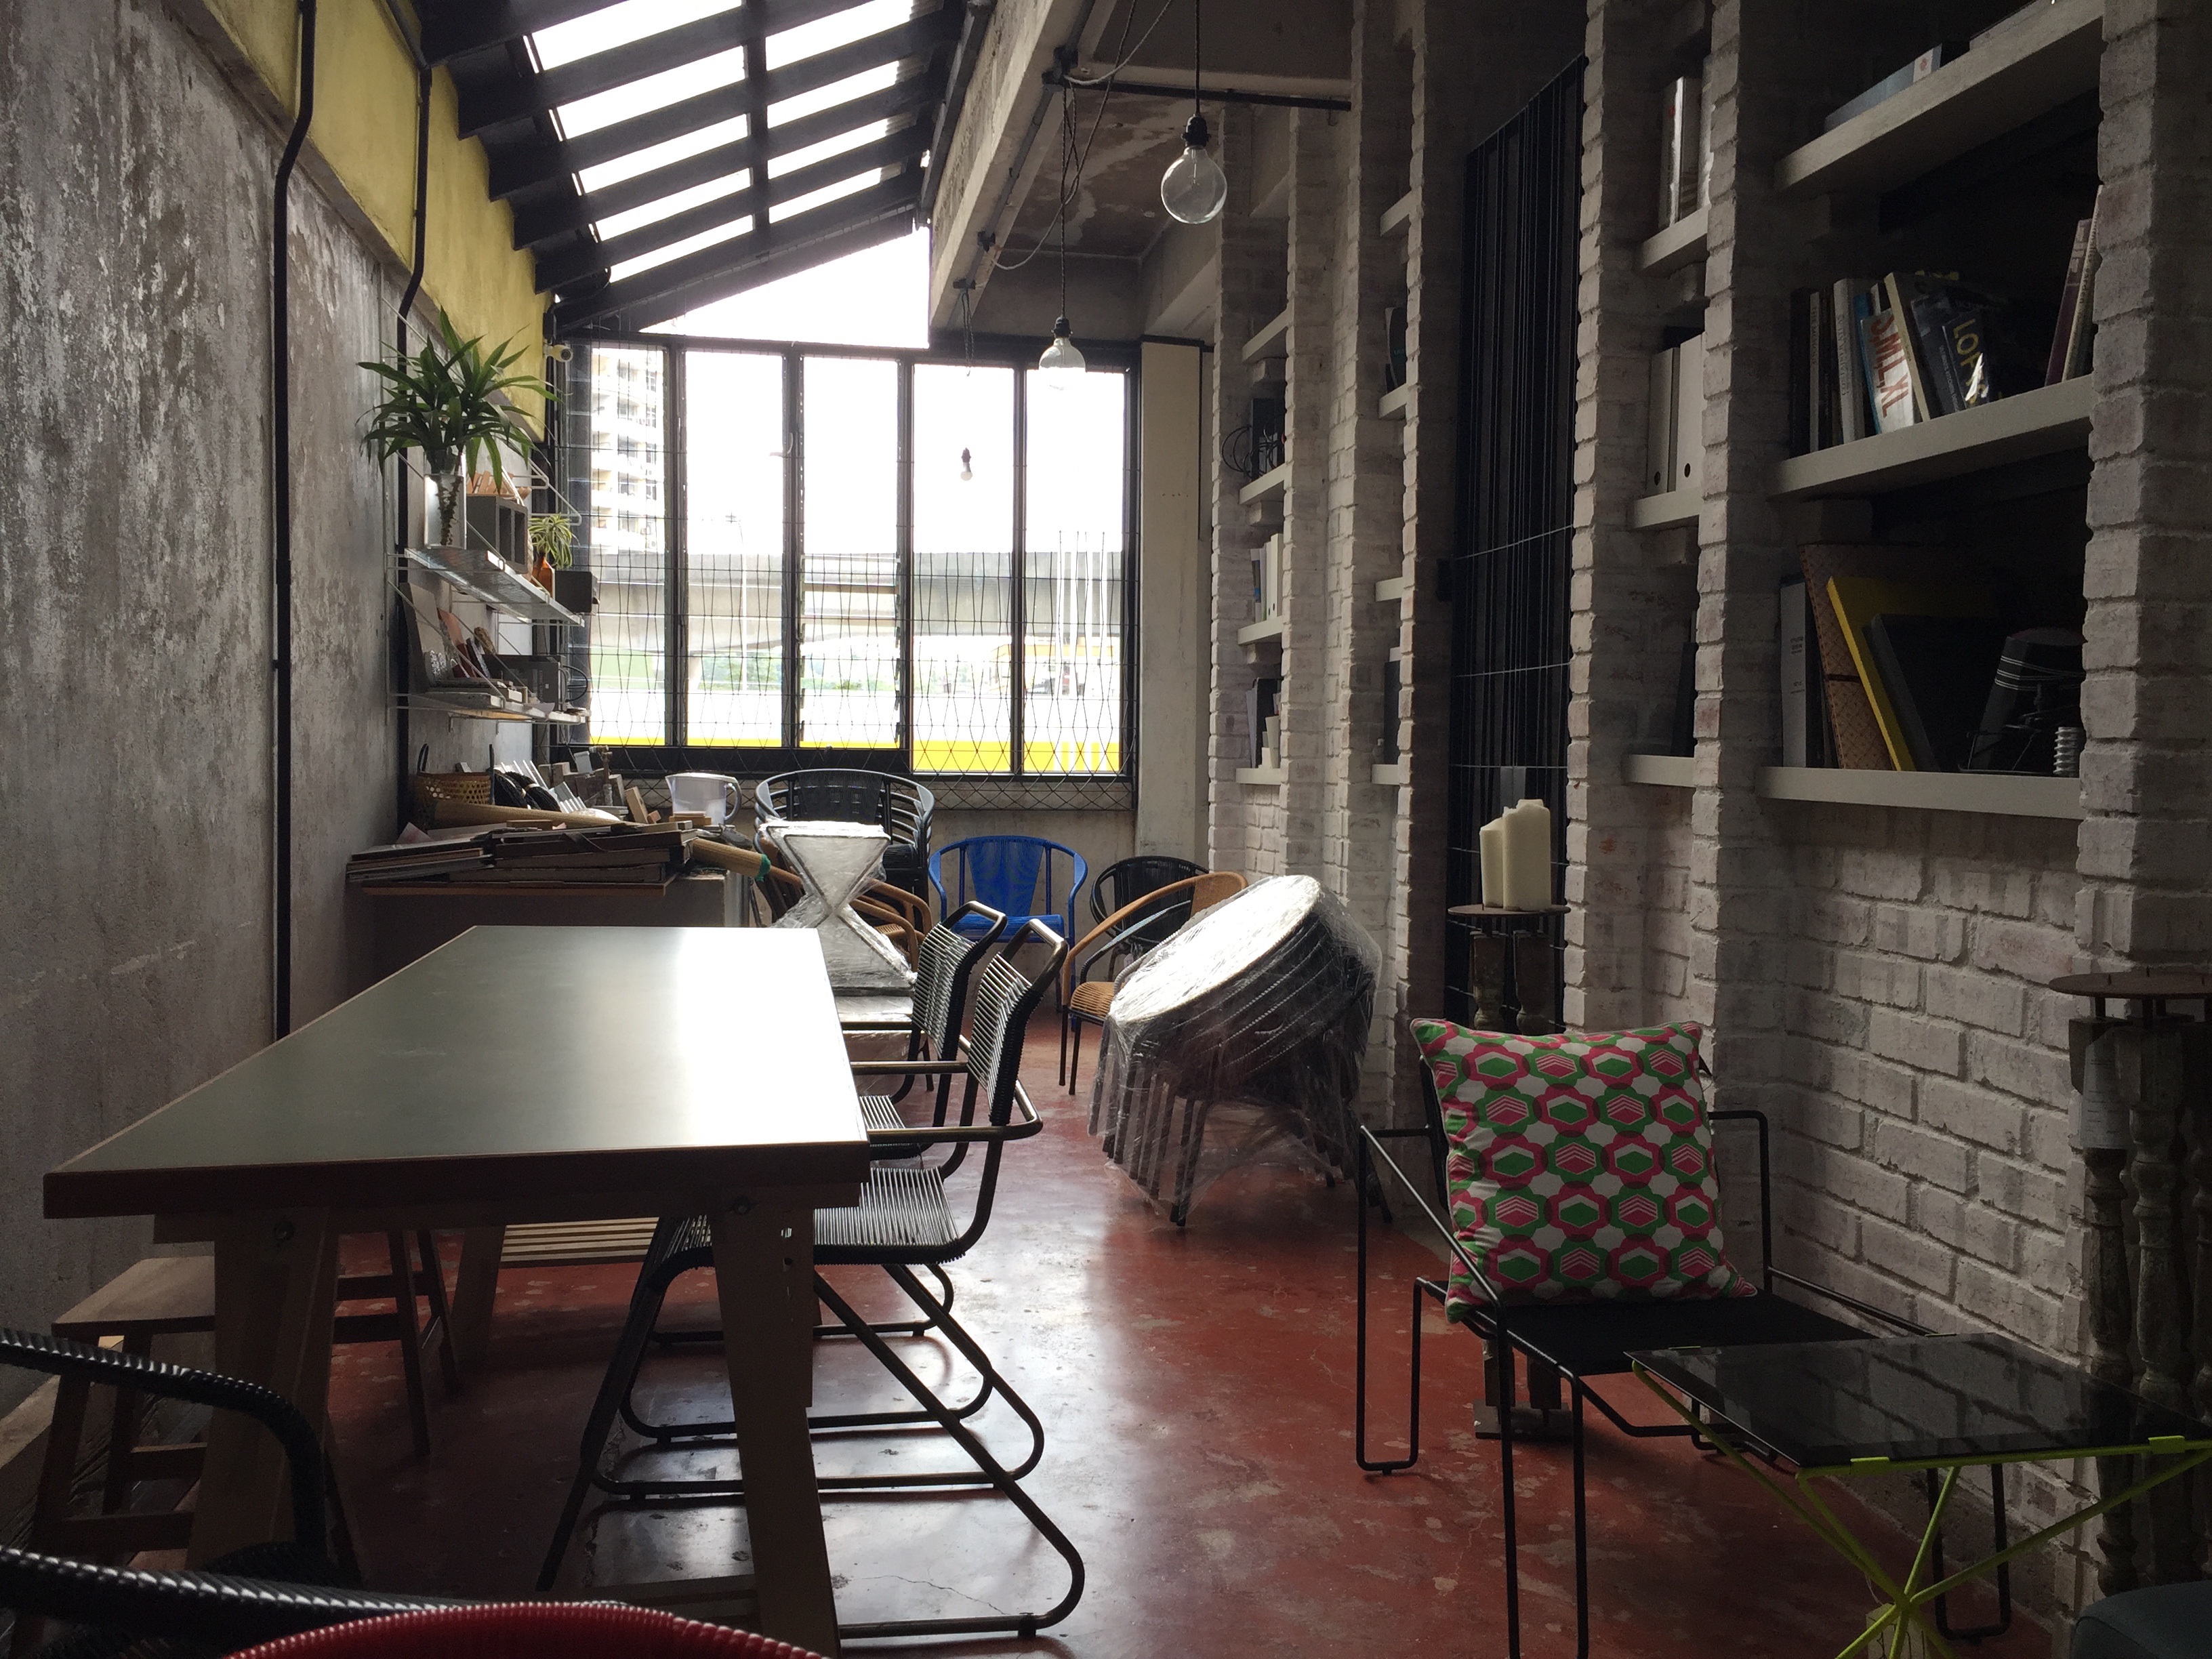
architecture, wood, house, window, building, home, cottage, interior design, design, estate, urban area